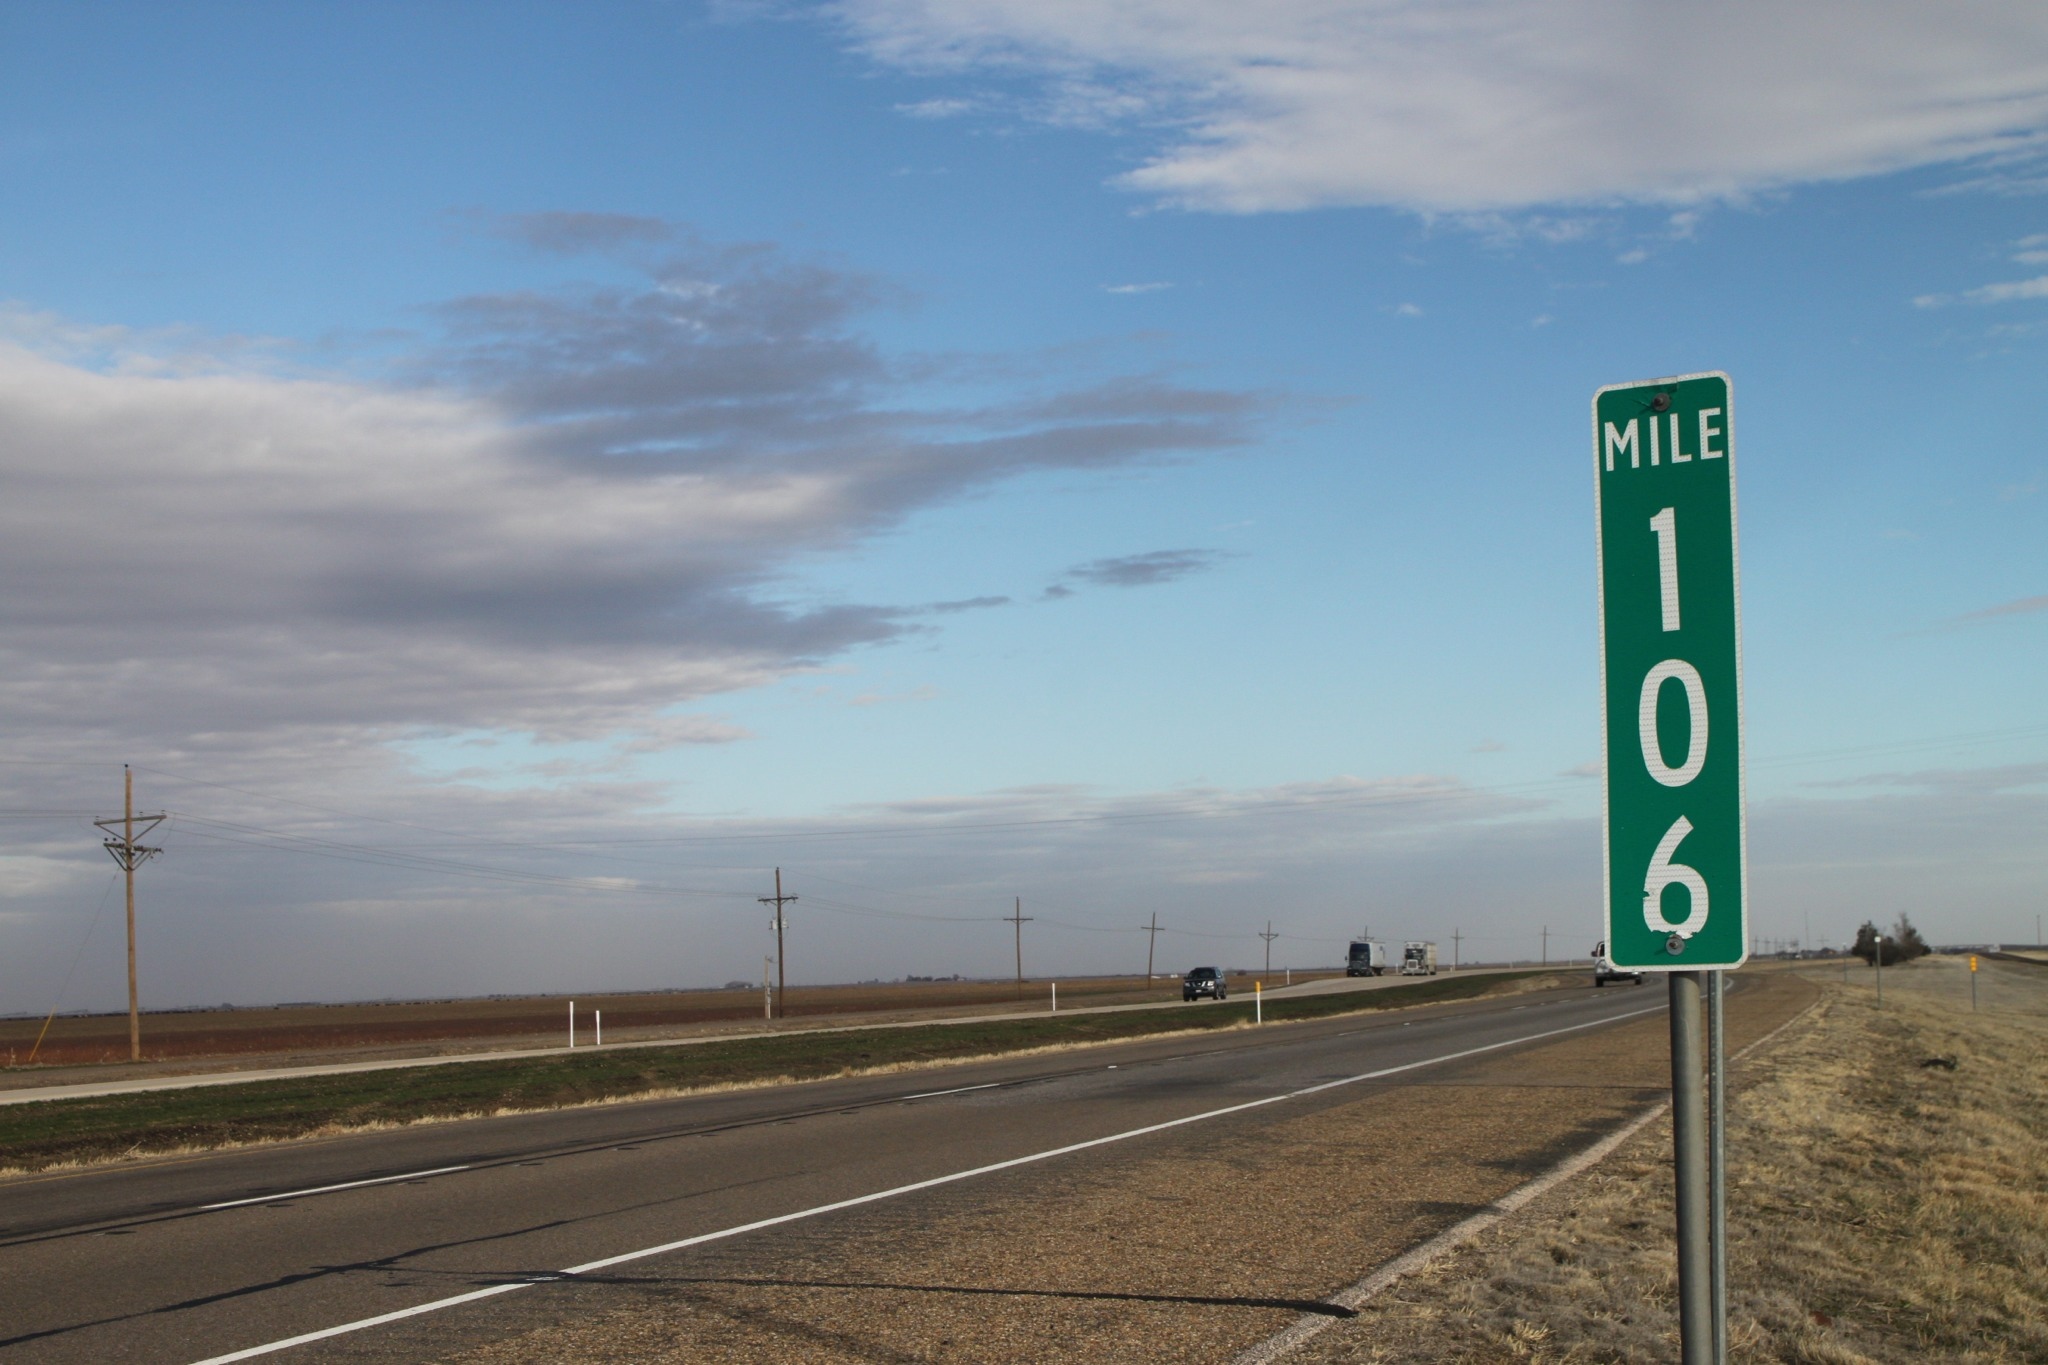
horizon, road, highway, wind, transport, sign, lane, road trip, infrastructure, ds106, 106, controlled access highway